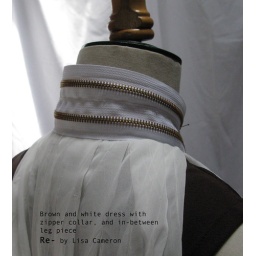
Brown and white dress with zipper collar, and in-between le drapping. Re- by Lisa Cameron